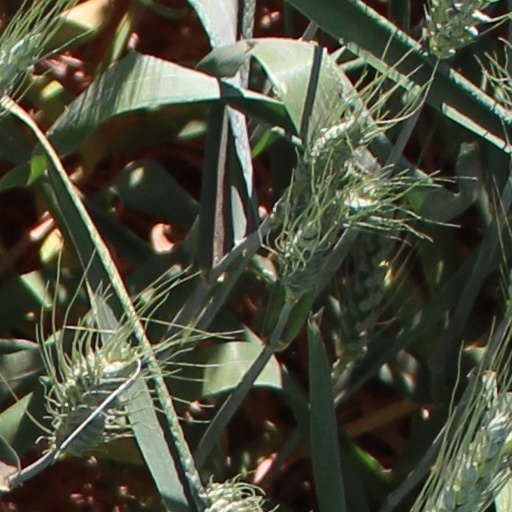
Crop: wheat